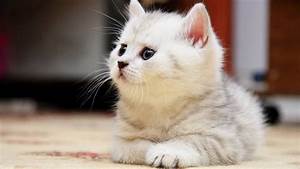
Label: gatto